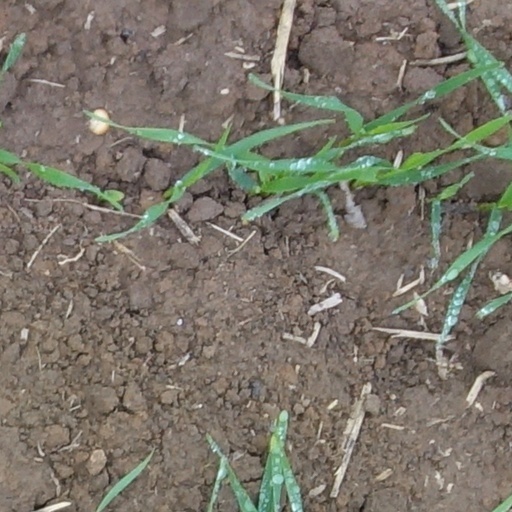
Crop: wheat